The Races at Longchamp

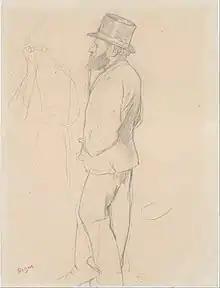
A sketch of Manet at Longchamp by Degas

Before the 1830s, horses' only use in French society was for royal hunts, parades, or fairs. But in the 1830s, horse racing began to take hold, primarily due to the influence of the British. Many French émigrés who had left during Napoleon's reign and were returning after the Battle of Waterloo had stayed in Britain during their leave and returned with a newfound love of horse racing, which was already strong in Britain among the upper class. Napoleon III, who would begin his reign in 1842 and strongly influence the nation, also grew up in Britain and brought home an interest in horse racing. Finally, many British businessmen at the time were living in French cities, including Paris, and were leaving their impression on French social life. They began establishing clubs in France, including "The Jockey Club," which would be play a major part in the creation of Longchamp.